Mick Taylor

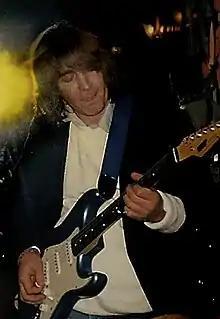
Taylor performing in Wonderland Blues New York, 1989

Taylor performed the lead guitar solo on the 1988 Joan Jett & the Blackhearts top-10 single, "I Hate Myself for Loving You". Taylor guested with the Grateful Dead on 24 September 1988 at the last show of that year's Madison Square Garden run in New York. Taylor lived in New York throughout the 1980s. He battled with addiction problems before getting back on track in the second half of the 1980s and moving to Los Angeles in 1990. During this time Taylor did session work and toured in Europe, America and Japan with a band including; either Eric Parker or Bernard Purdie on drums, Wilbur Bascomb on bass, Max Middleton (formerly of the Jeff Beck Group), Shane Fontayne, and Blondie Chaplin. He also played on the Dramarama album "Vinyl", a throwback to classic rock that Taylor was an important part of from the previous decade, playing all guitar tracks, which, ironically, included The Rolling Stones slide guitar song "Memo From Turner". In 1990, his CD "Stranger in This Town" was released by Maze Records, backed up by a mini-tour including the record release party at the Hard Rock Cafe as well as gigs at the Paradise Theater.